Nichiren Shōshū

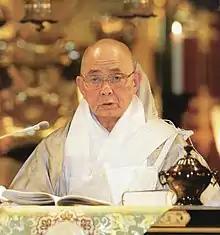
The current High Priest of the sect, Nichinyo Shonin, during a lecture after the Ushitora Gongyo in 2007.

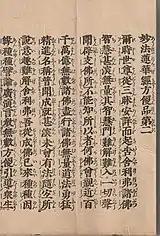
The Lotus Sutra is the core basis of teachings revered by the Hokkeko sect. A Buddhist sutra book of the Chapter 2 (Skillful Methods), from the Japanese Edo period.

Lay believers belong to official congregations known as Hokkekō groups, designed to encourage solidarity among fellow members to study Nichiren Shoshu doctrines and plan one's "Tozan" pilgrimage to the head temple in Japan. Most attend services at a local temple or in private homes when no temple is nearby. Services are usually officiated by a priest, but lay leaders sometimes fill in when no priest is available. When they gather, believers frequently study Nichiren Shōshū teachings, particularly the various writings of Nichiren, called "Gosho". A leader in a local group or district is called "Koto" while a widely held position on a grander scale was once called "So-Koto", but is now no longer used. The present "Dai-Koto" leader of the Hokkeko Federation is Mr. Koichiro Hoshino.